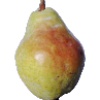
Label: pear_williams